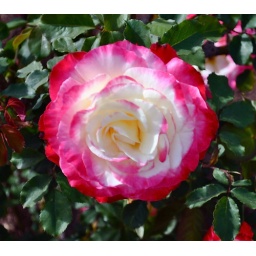
flower bed in a mission in california